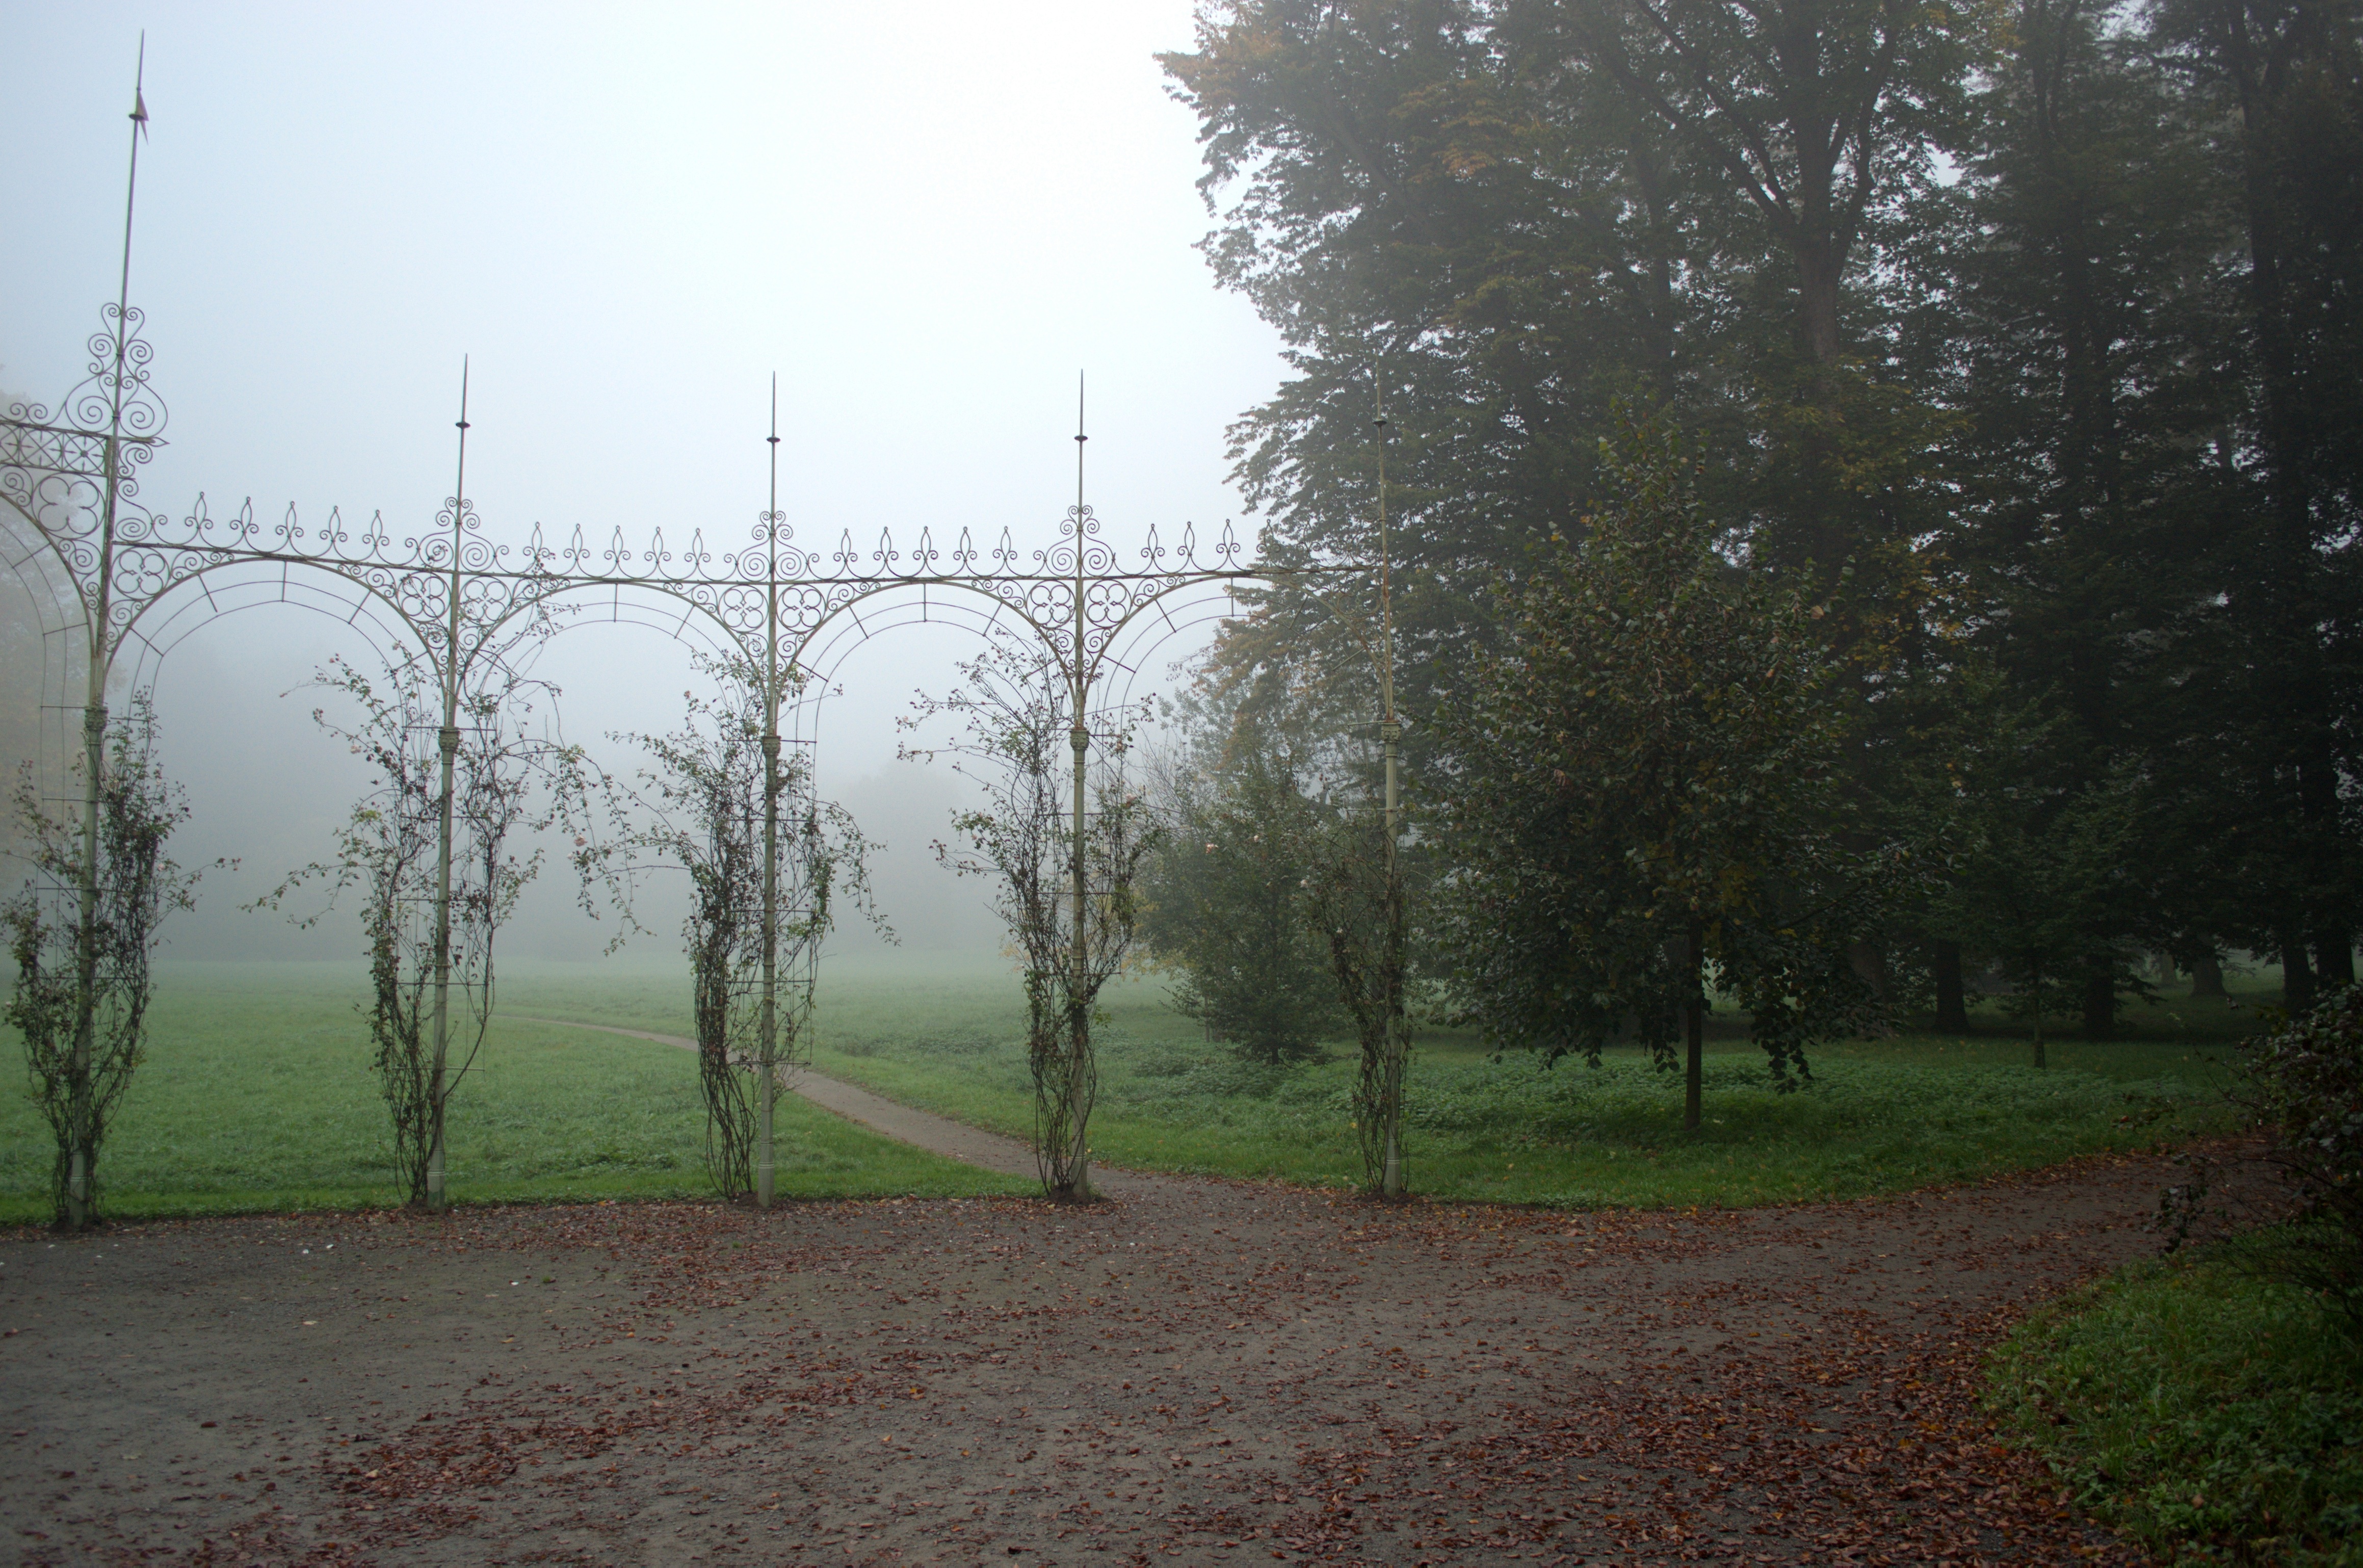
tree, nature, forest, grass, fog, mist, sunlight, morning, park, weather, habitat, rural area, atmospheric phenomenon, woody plant, krom